Johnny Balentina

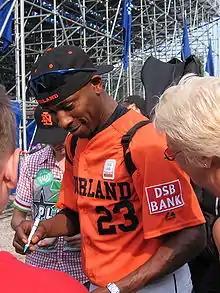

Randolph Benito "Johnny" Balentina (born August 8, 1971) is a Dutch former baseball player, who competed in three consecutive Summer Olympics for the Netherlands, starting in 1996 (Atlanta, Georgia). Twice he finished in sixth place (1996 and 2004), once in fifth place (2000).